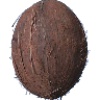
Label: Cocos 1